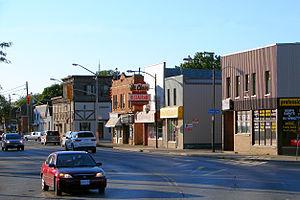
La route 40 est une route provinciale de l'Ontario reliant Chatham-Kent à Sarnia tout en suivant la rivière Saint Clair, frontière entre le Canada et les États-Unis, longue de 92 kilomètres. La route traverse de nombreux villages du sud-ouest de l'Ontario tels que Chatham-Kent, Wallaceburg et Sarnia, la plus grande ville de la région.